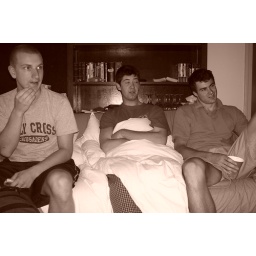
boys in black and white